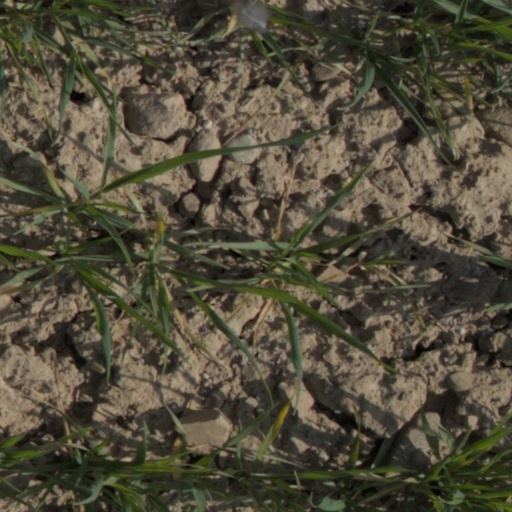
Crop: wheat